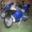
Label: motorcycle